Robert Ben Garant

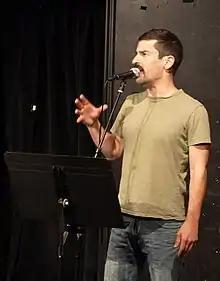
Garant performing at the UCB theater in Los Angeles in March 2009

Robert Ben Garant, credited earlier in his career as Ben Garant, is an American screenwriter, producer, director, comedian and actor. He has a long professional relationship with Thomas Lennon and Kerri Kenney-Silver from their time in the sketch comedy troupe The State, then on the sketch-comedy show "The State", the cop show spoof "Reno 911!", and numerous screenwriting collaborations.